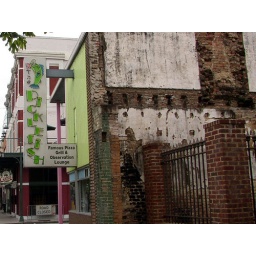
The Picklefish in Mobile, Alabama... great neon sign and the best white pizza and fried pickles EVAH.